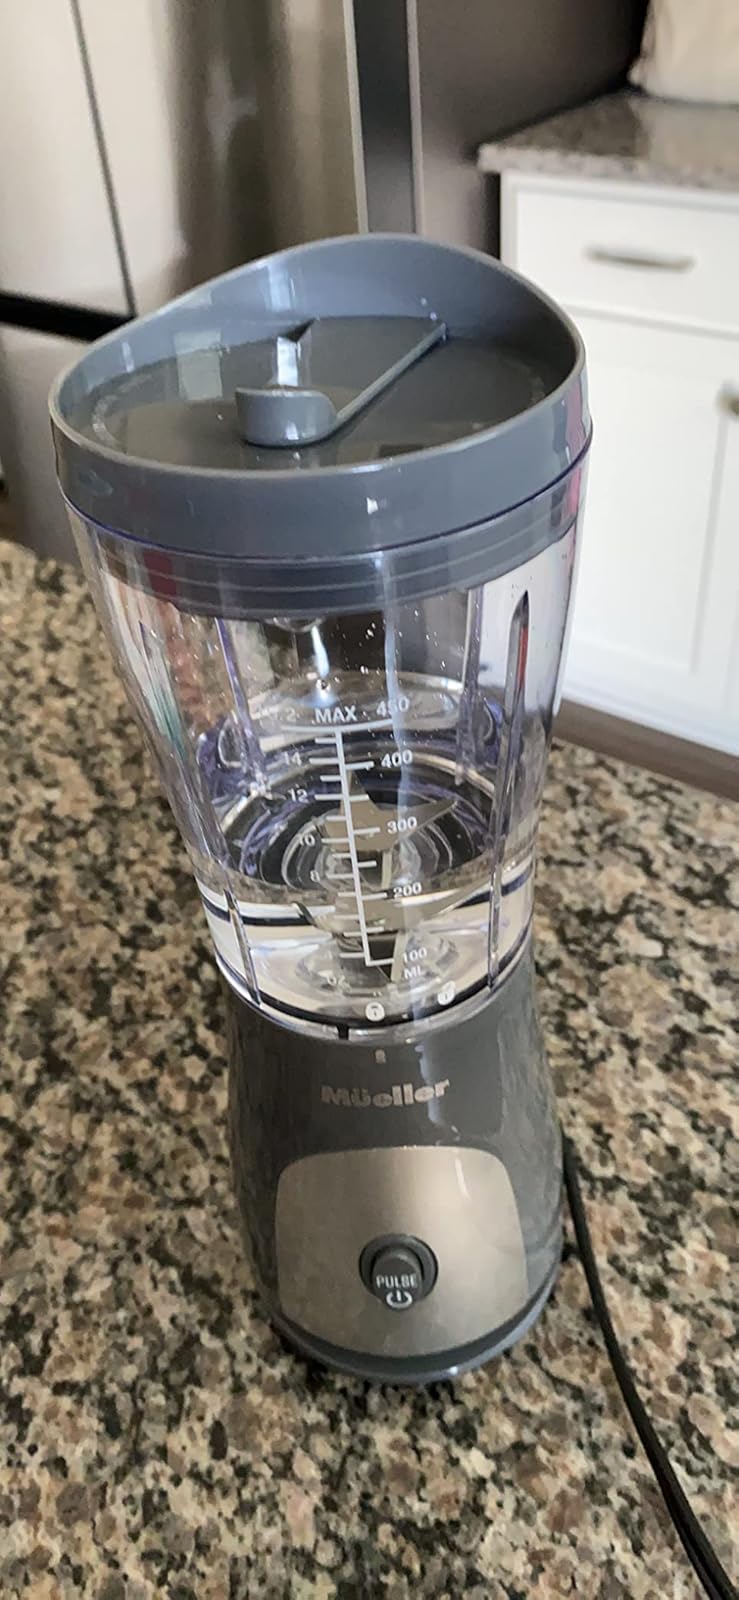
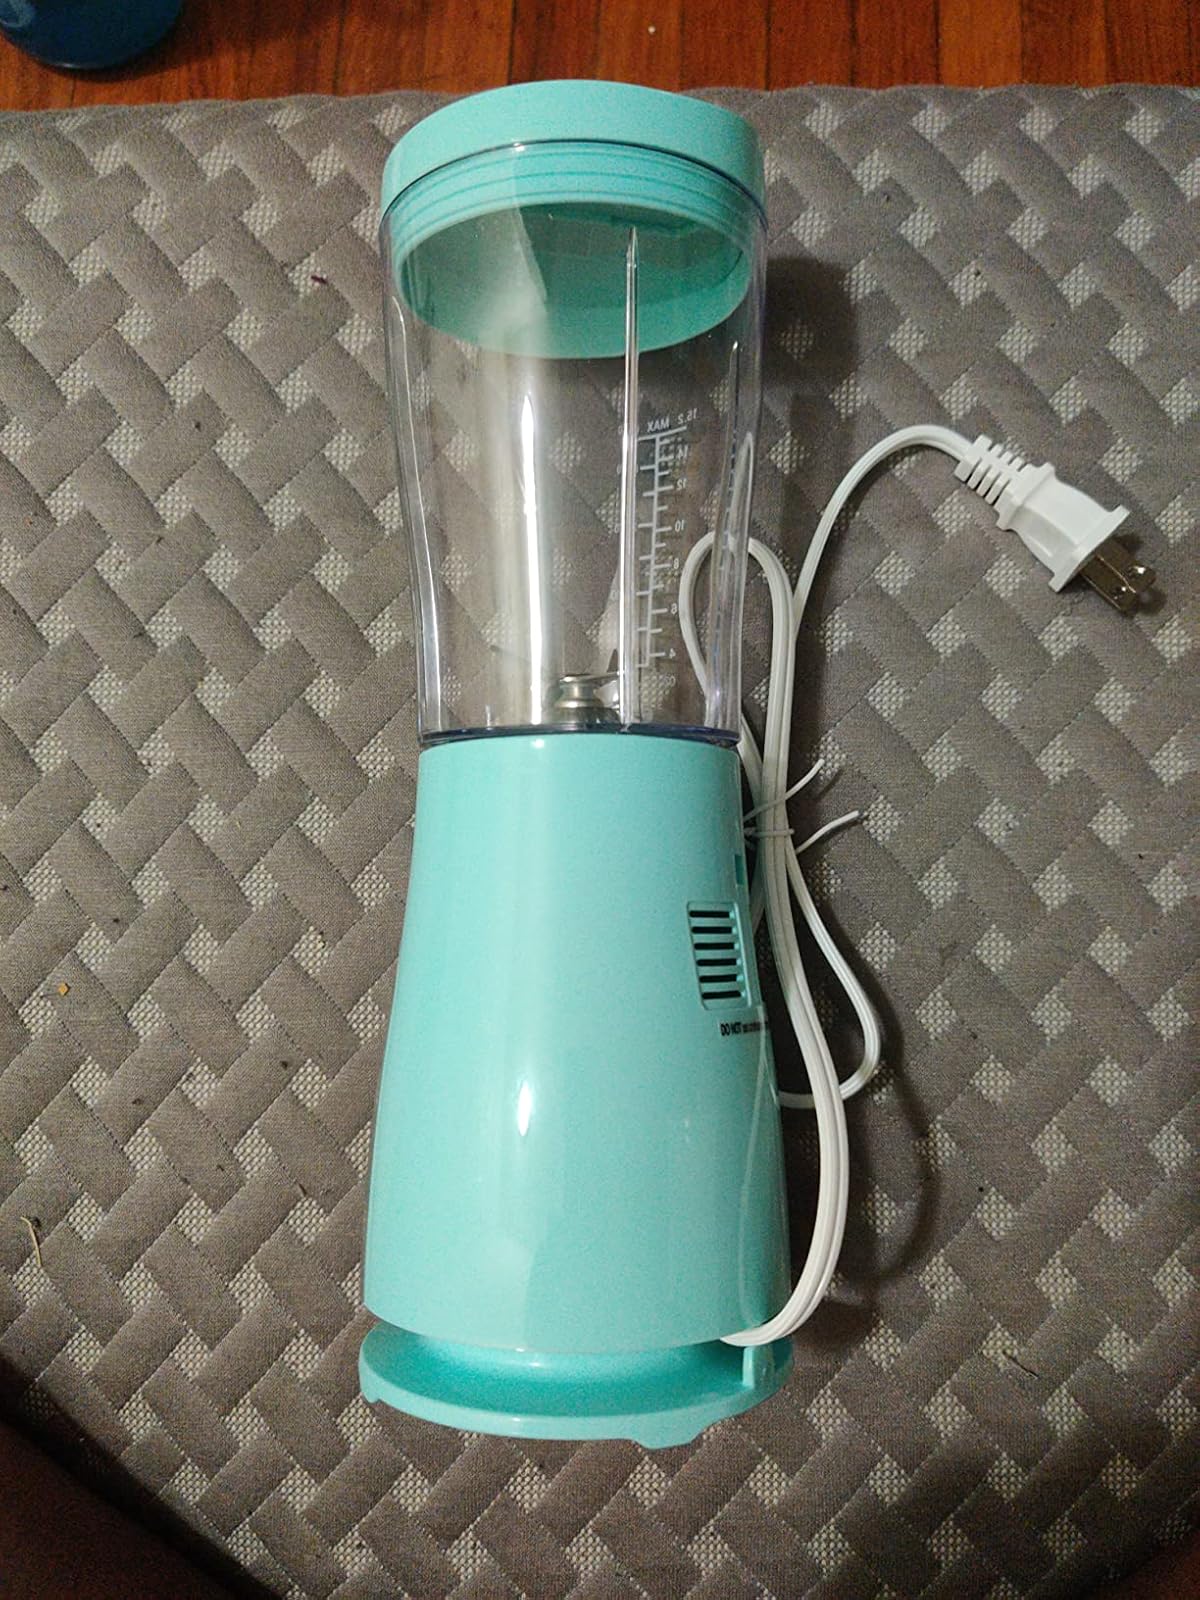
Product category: items_blender
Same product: no